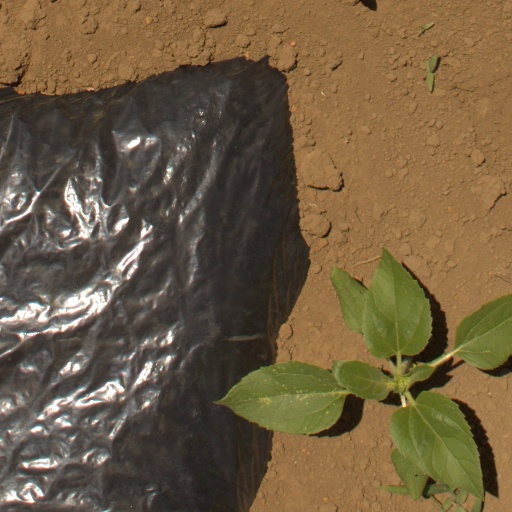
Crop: Jerusalem artichoke